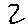
Label: 2